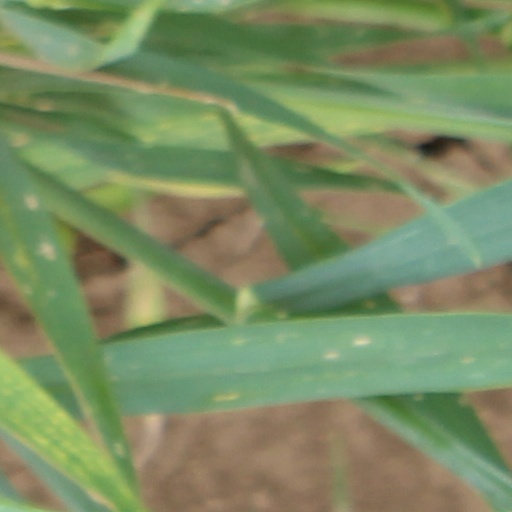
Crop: wheat